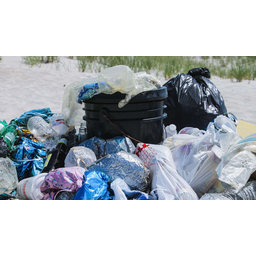
Label: plastic